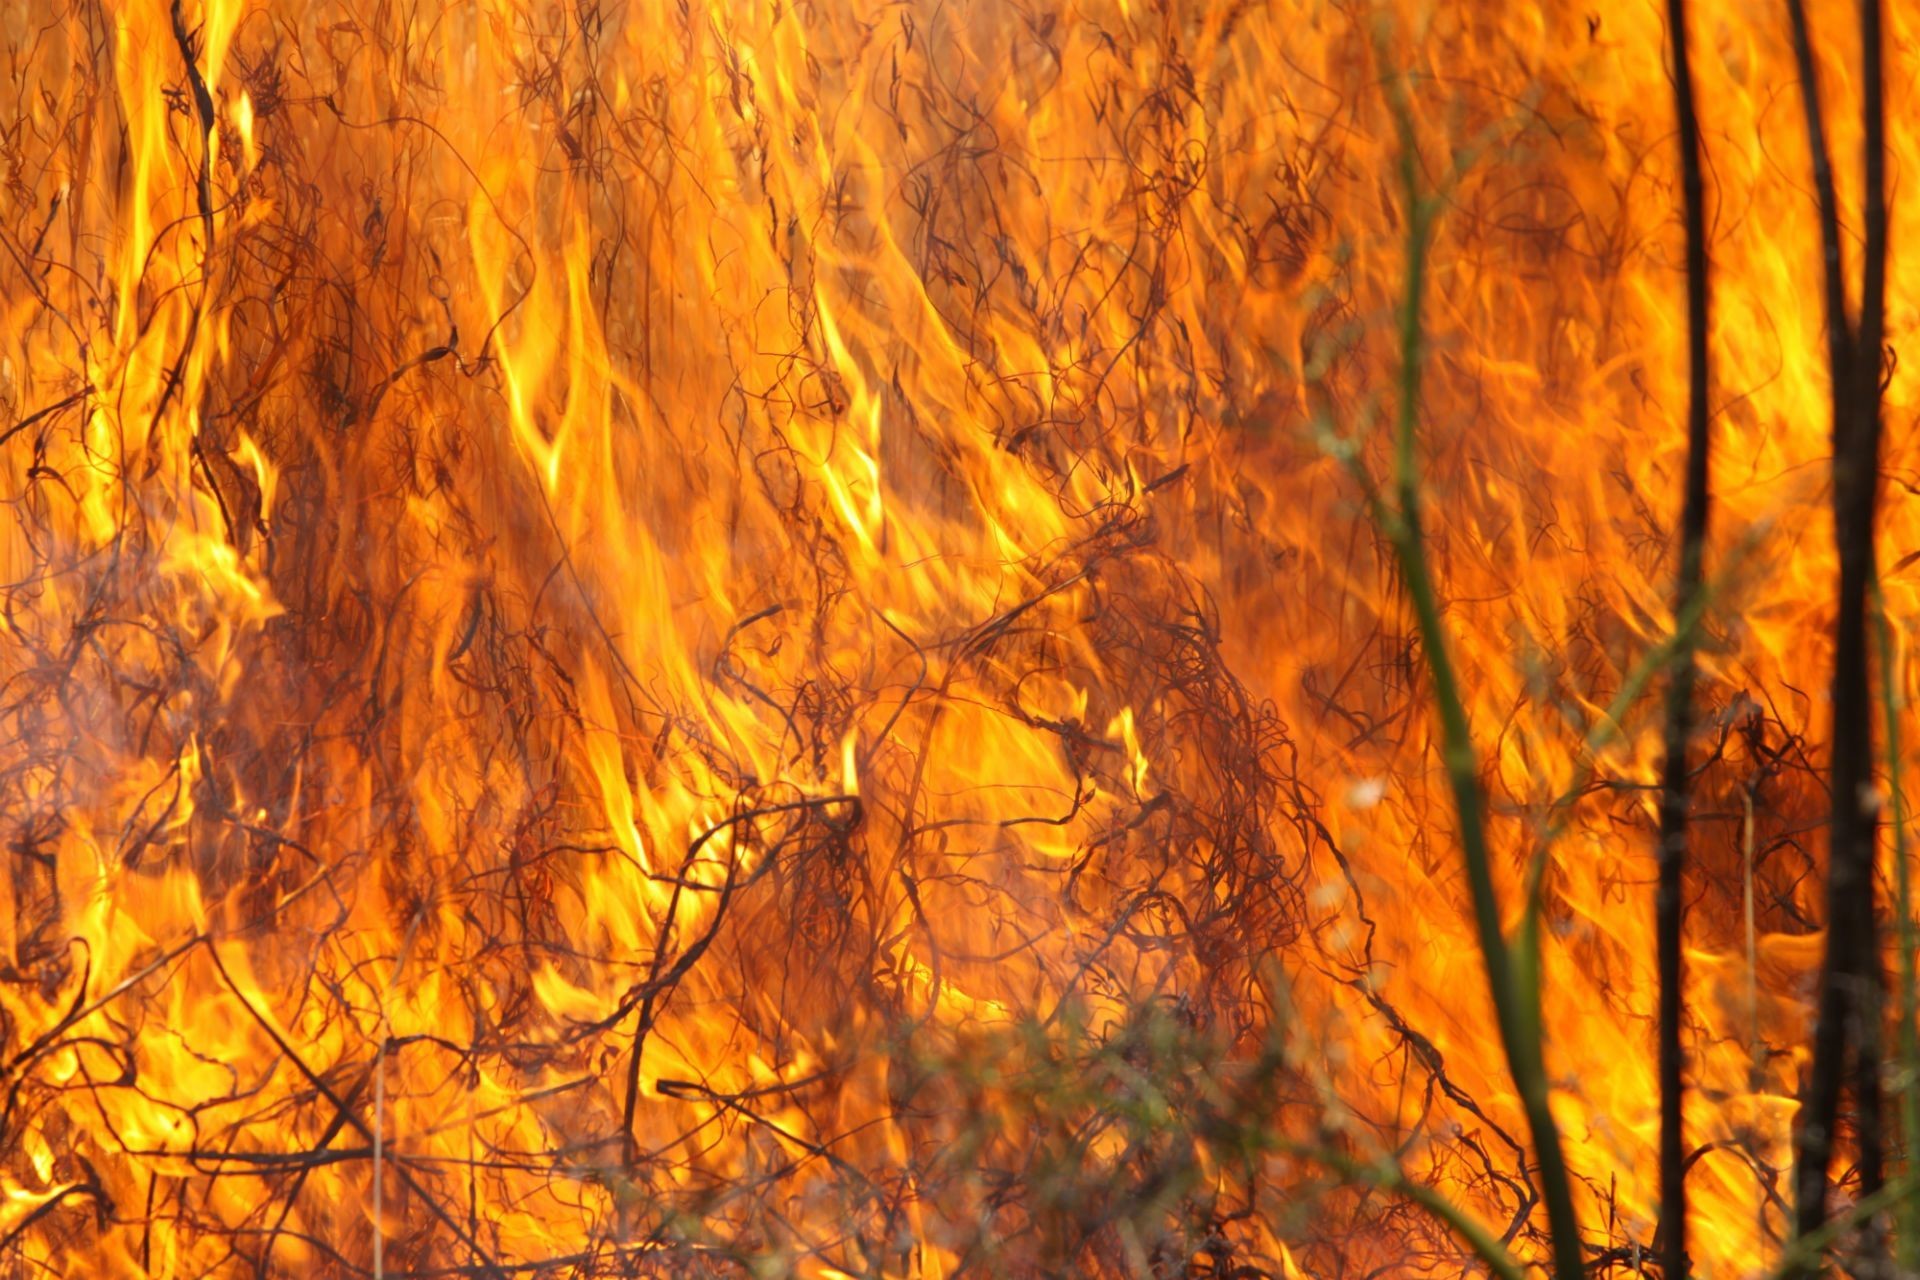
fire, heat, wildfire, flame, yellow, tree, branch, forest, plant, sunlight, geological phenomenon, wood